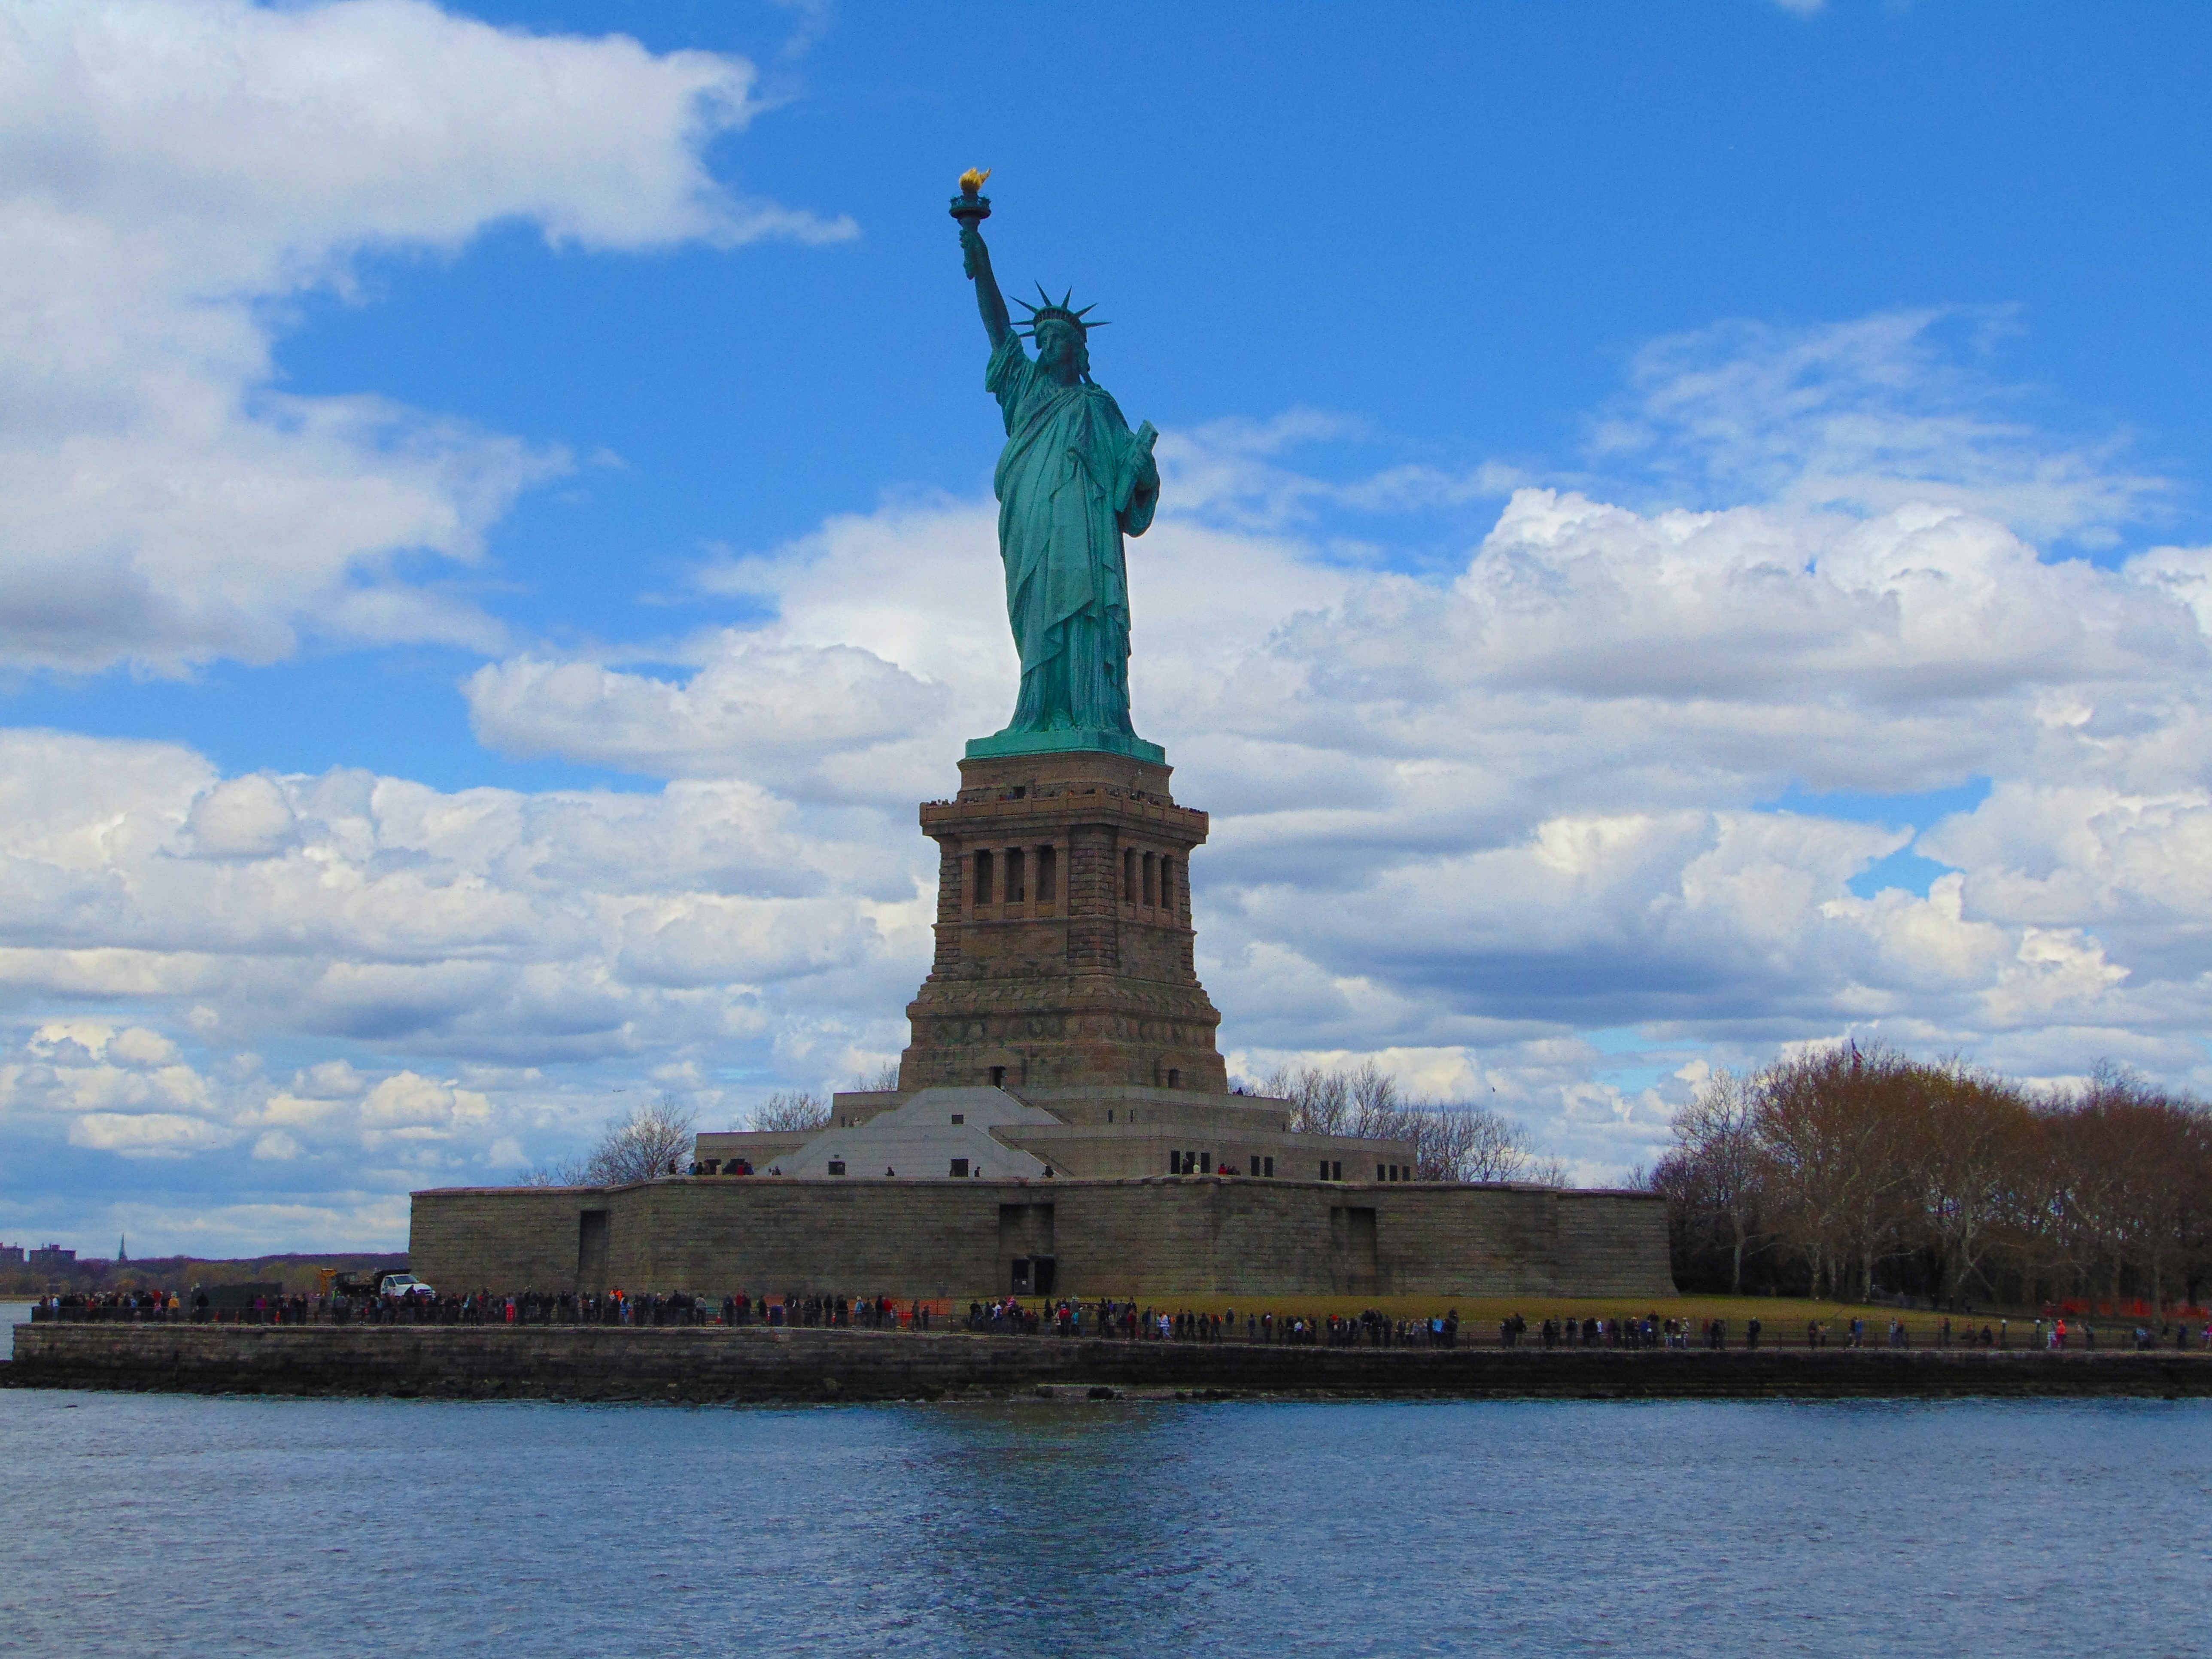
sea, water, sky, skyline, city, skyscraper, river, manhattan, monument, vacation, travel, statue, statue of liberty, reflection, tower, symbol, nyc, scenic, usa, america, island, landmark, harbor, freedom, lady, tourism, torch, crown, memorial, ny, new, liberty, famous, york, united, us, icon, independence, democracy, immigration